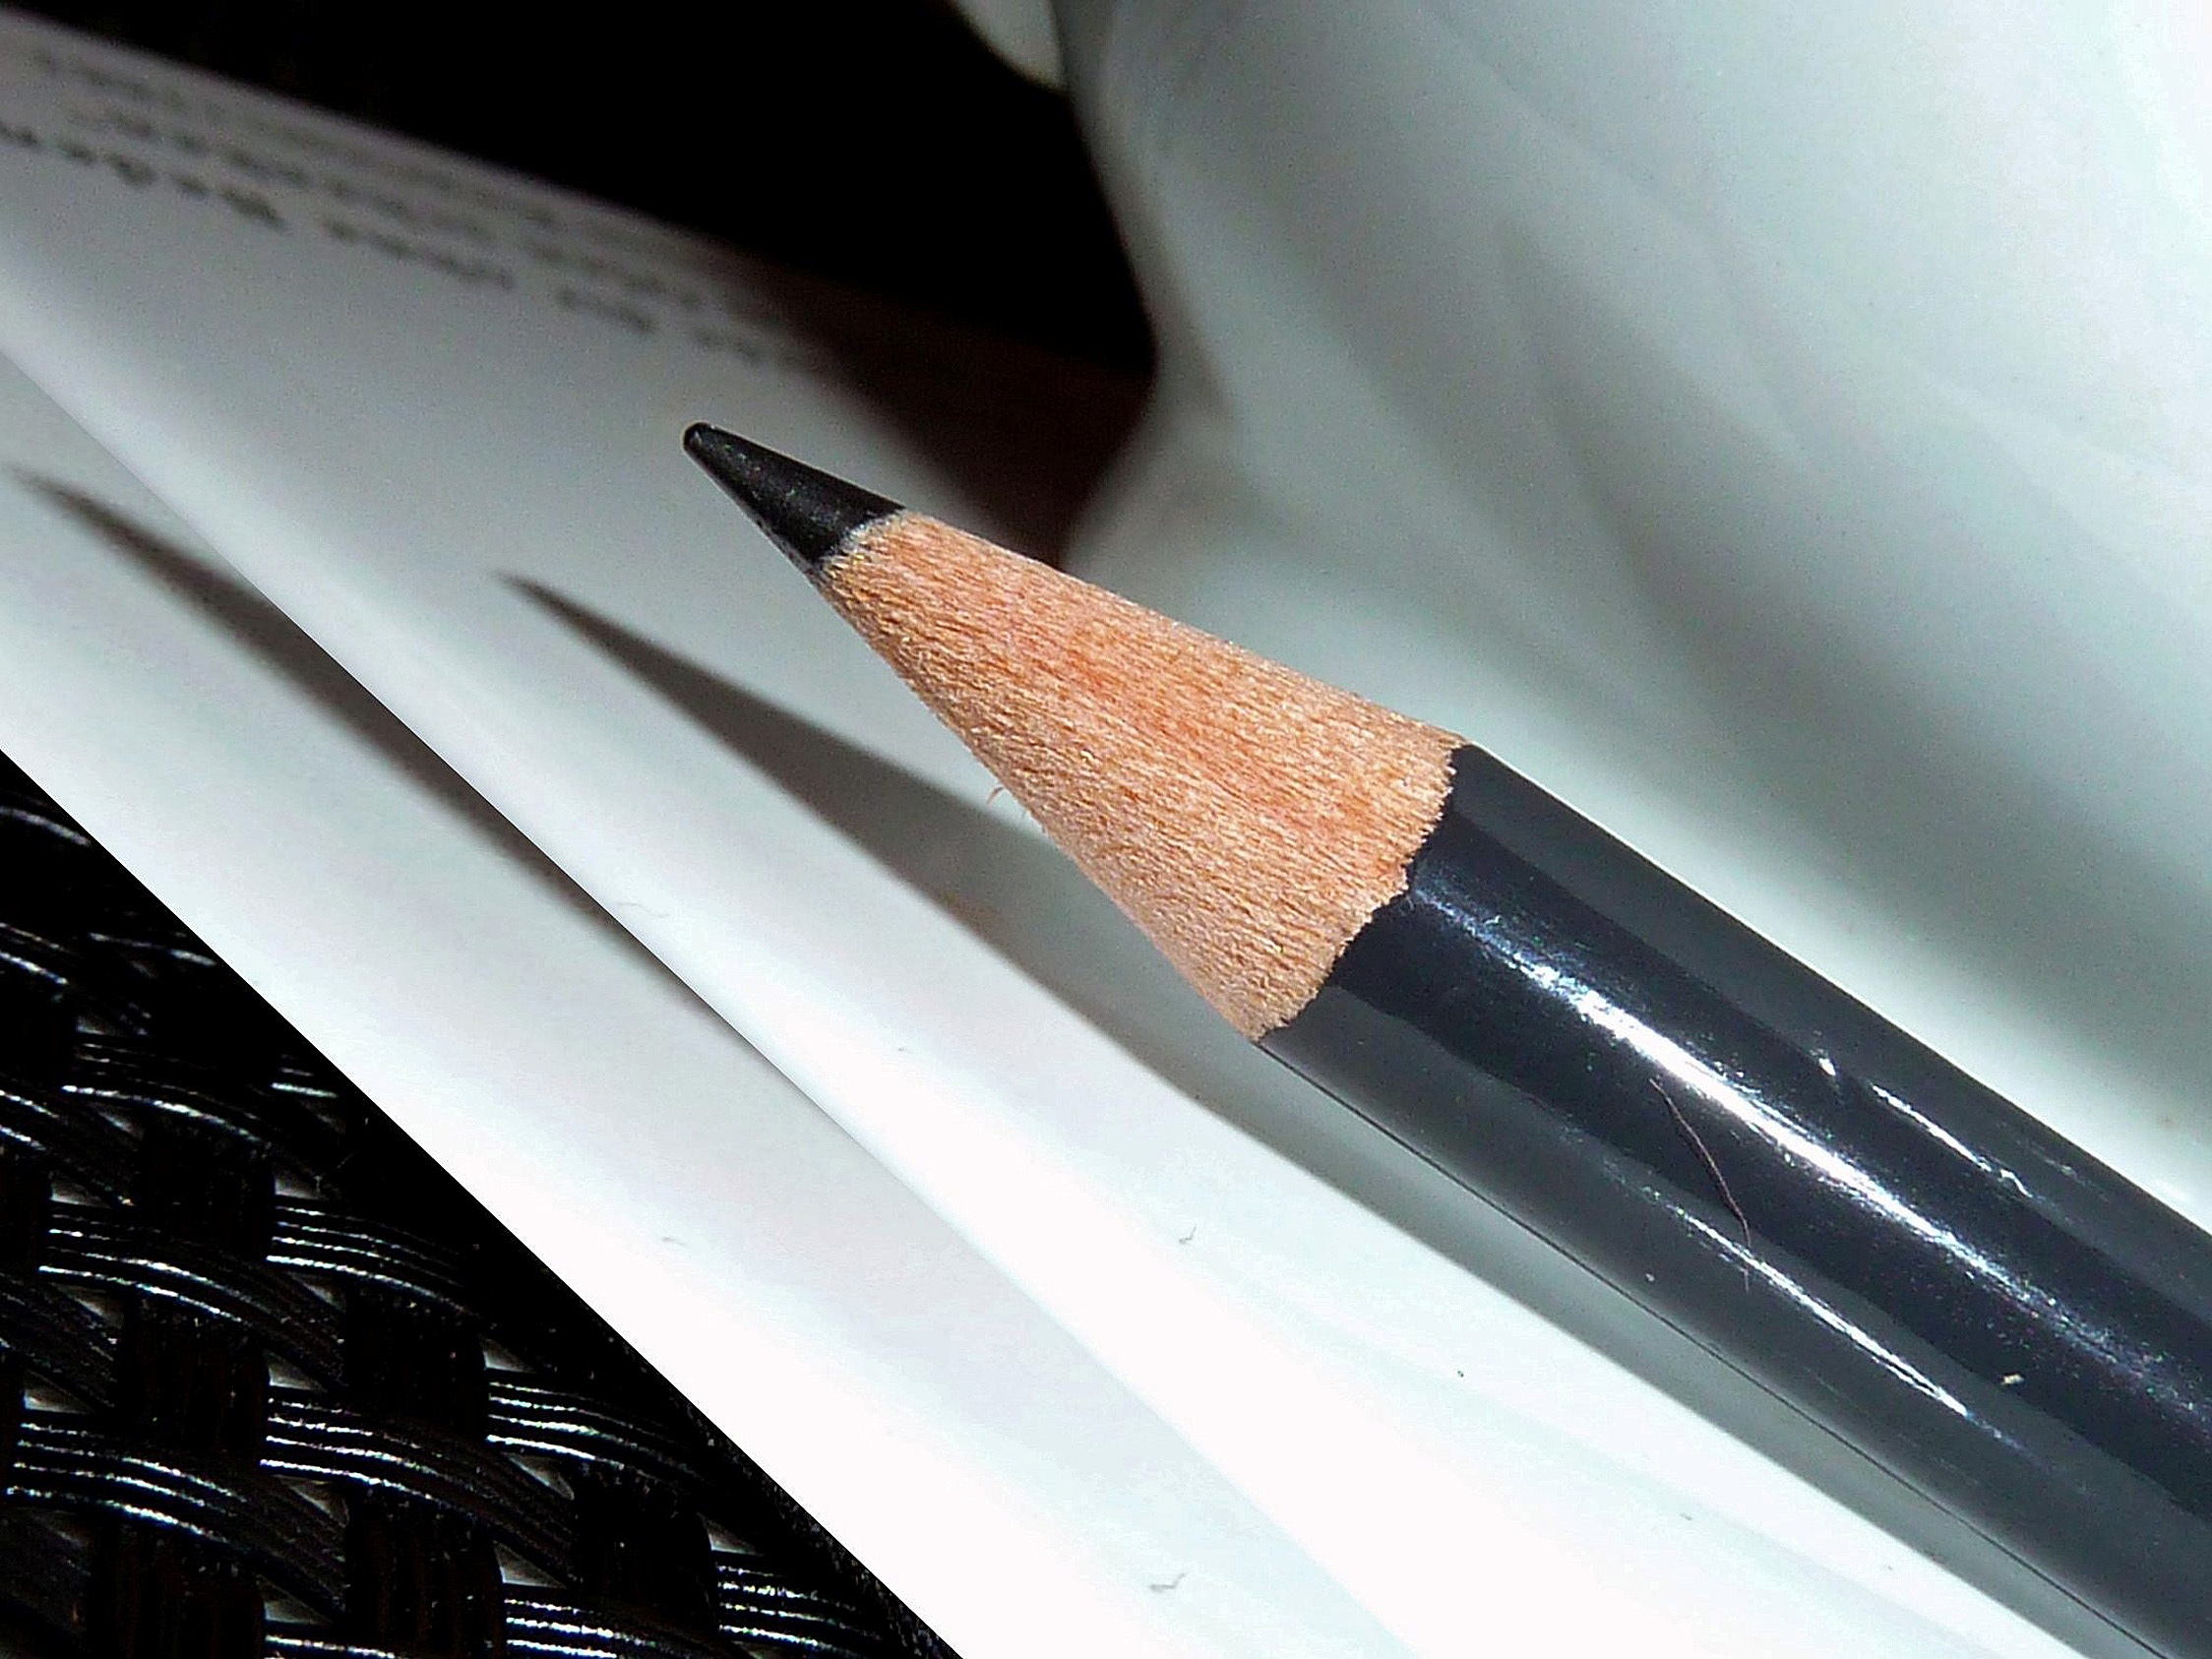
hand, pencil, brush, stylus, writing implement, eye, words, letters, draw, notes, leave, cosmetics, paperwork, graphite pencil, handwritten